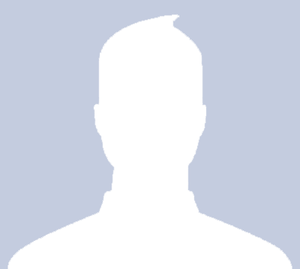
Facebook [ˈfeɪsbʊk] est un réseau social en ligne qui permet à ses utilisateurs de publier des images, des photos, des vidéos, des fichiers et documents, d'échanger des messages, joindre et créer des groupes et d'utiliser une variété d'applications.